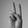
ASL letter: V